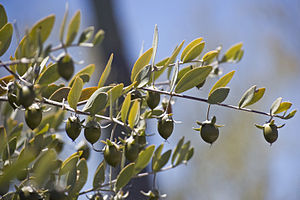
Jojoba / Galleri
Modne kapsler.
Jojoba er den eneste art i den monotypiske Jojoba-familie. Denne salt- og tørketålende busk er en nytteplante, hvis frø indeholder en flydende voks. Navnet stammer fra det oprindelige folk i Sonoraørkenen, tohono o’odham, og det skal udtales som på spansk.